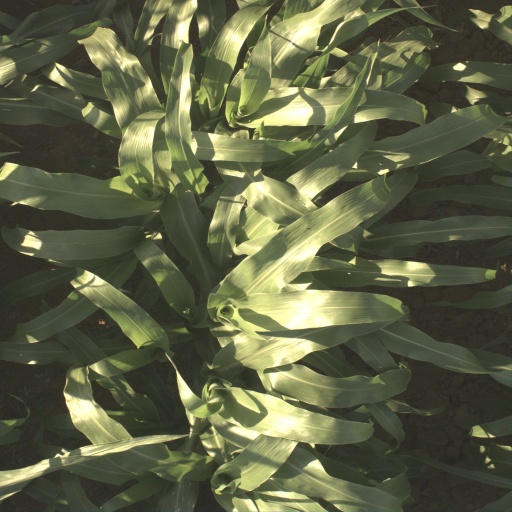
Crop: sorghum